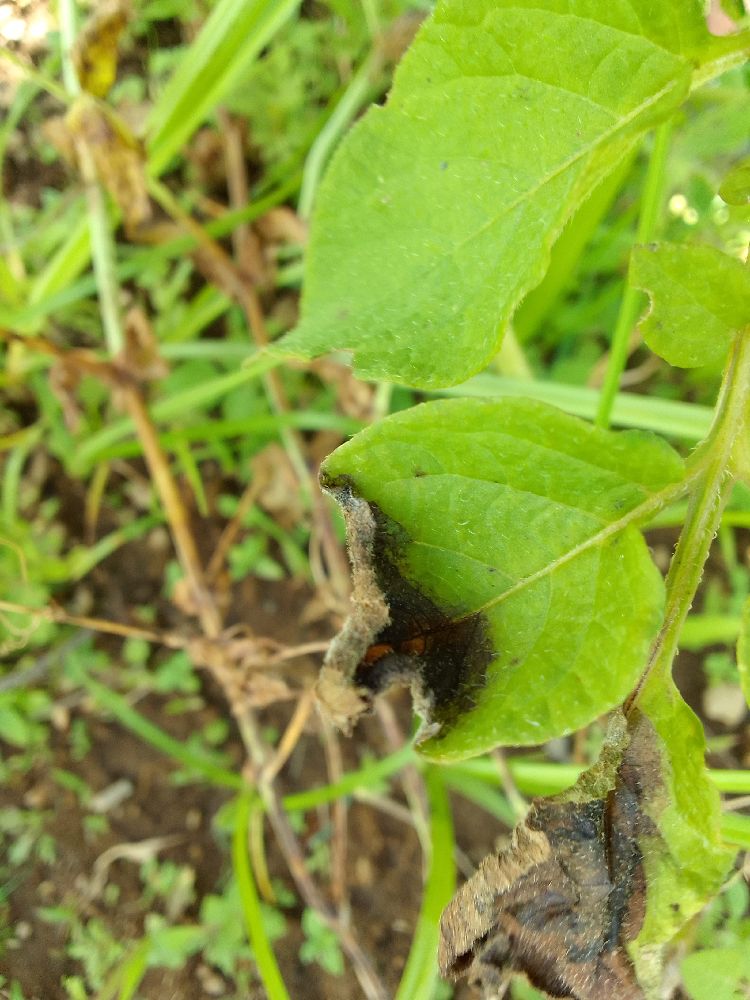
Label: Late blight